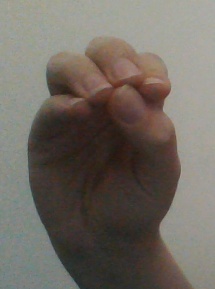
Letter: ha